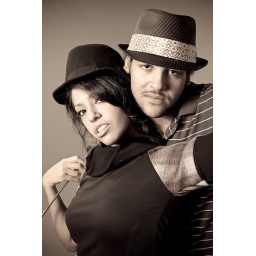
Wool and black knit raglan tunic worn by Tanisha and re purposed polo shirt worn by Kwame. Photo by Tim Jensen